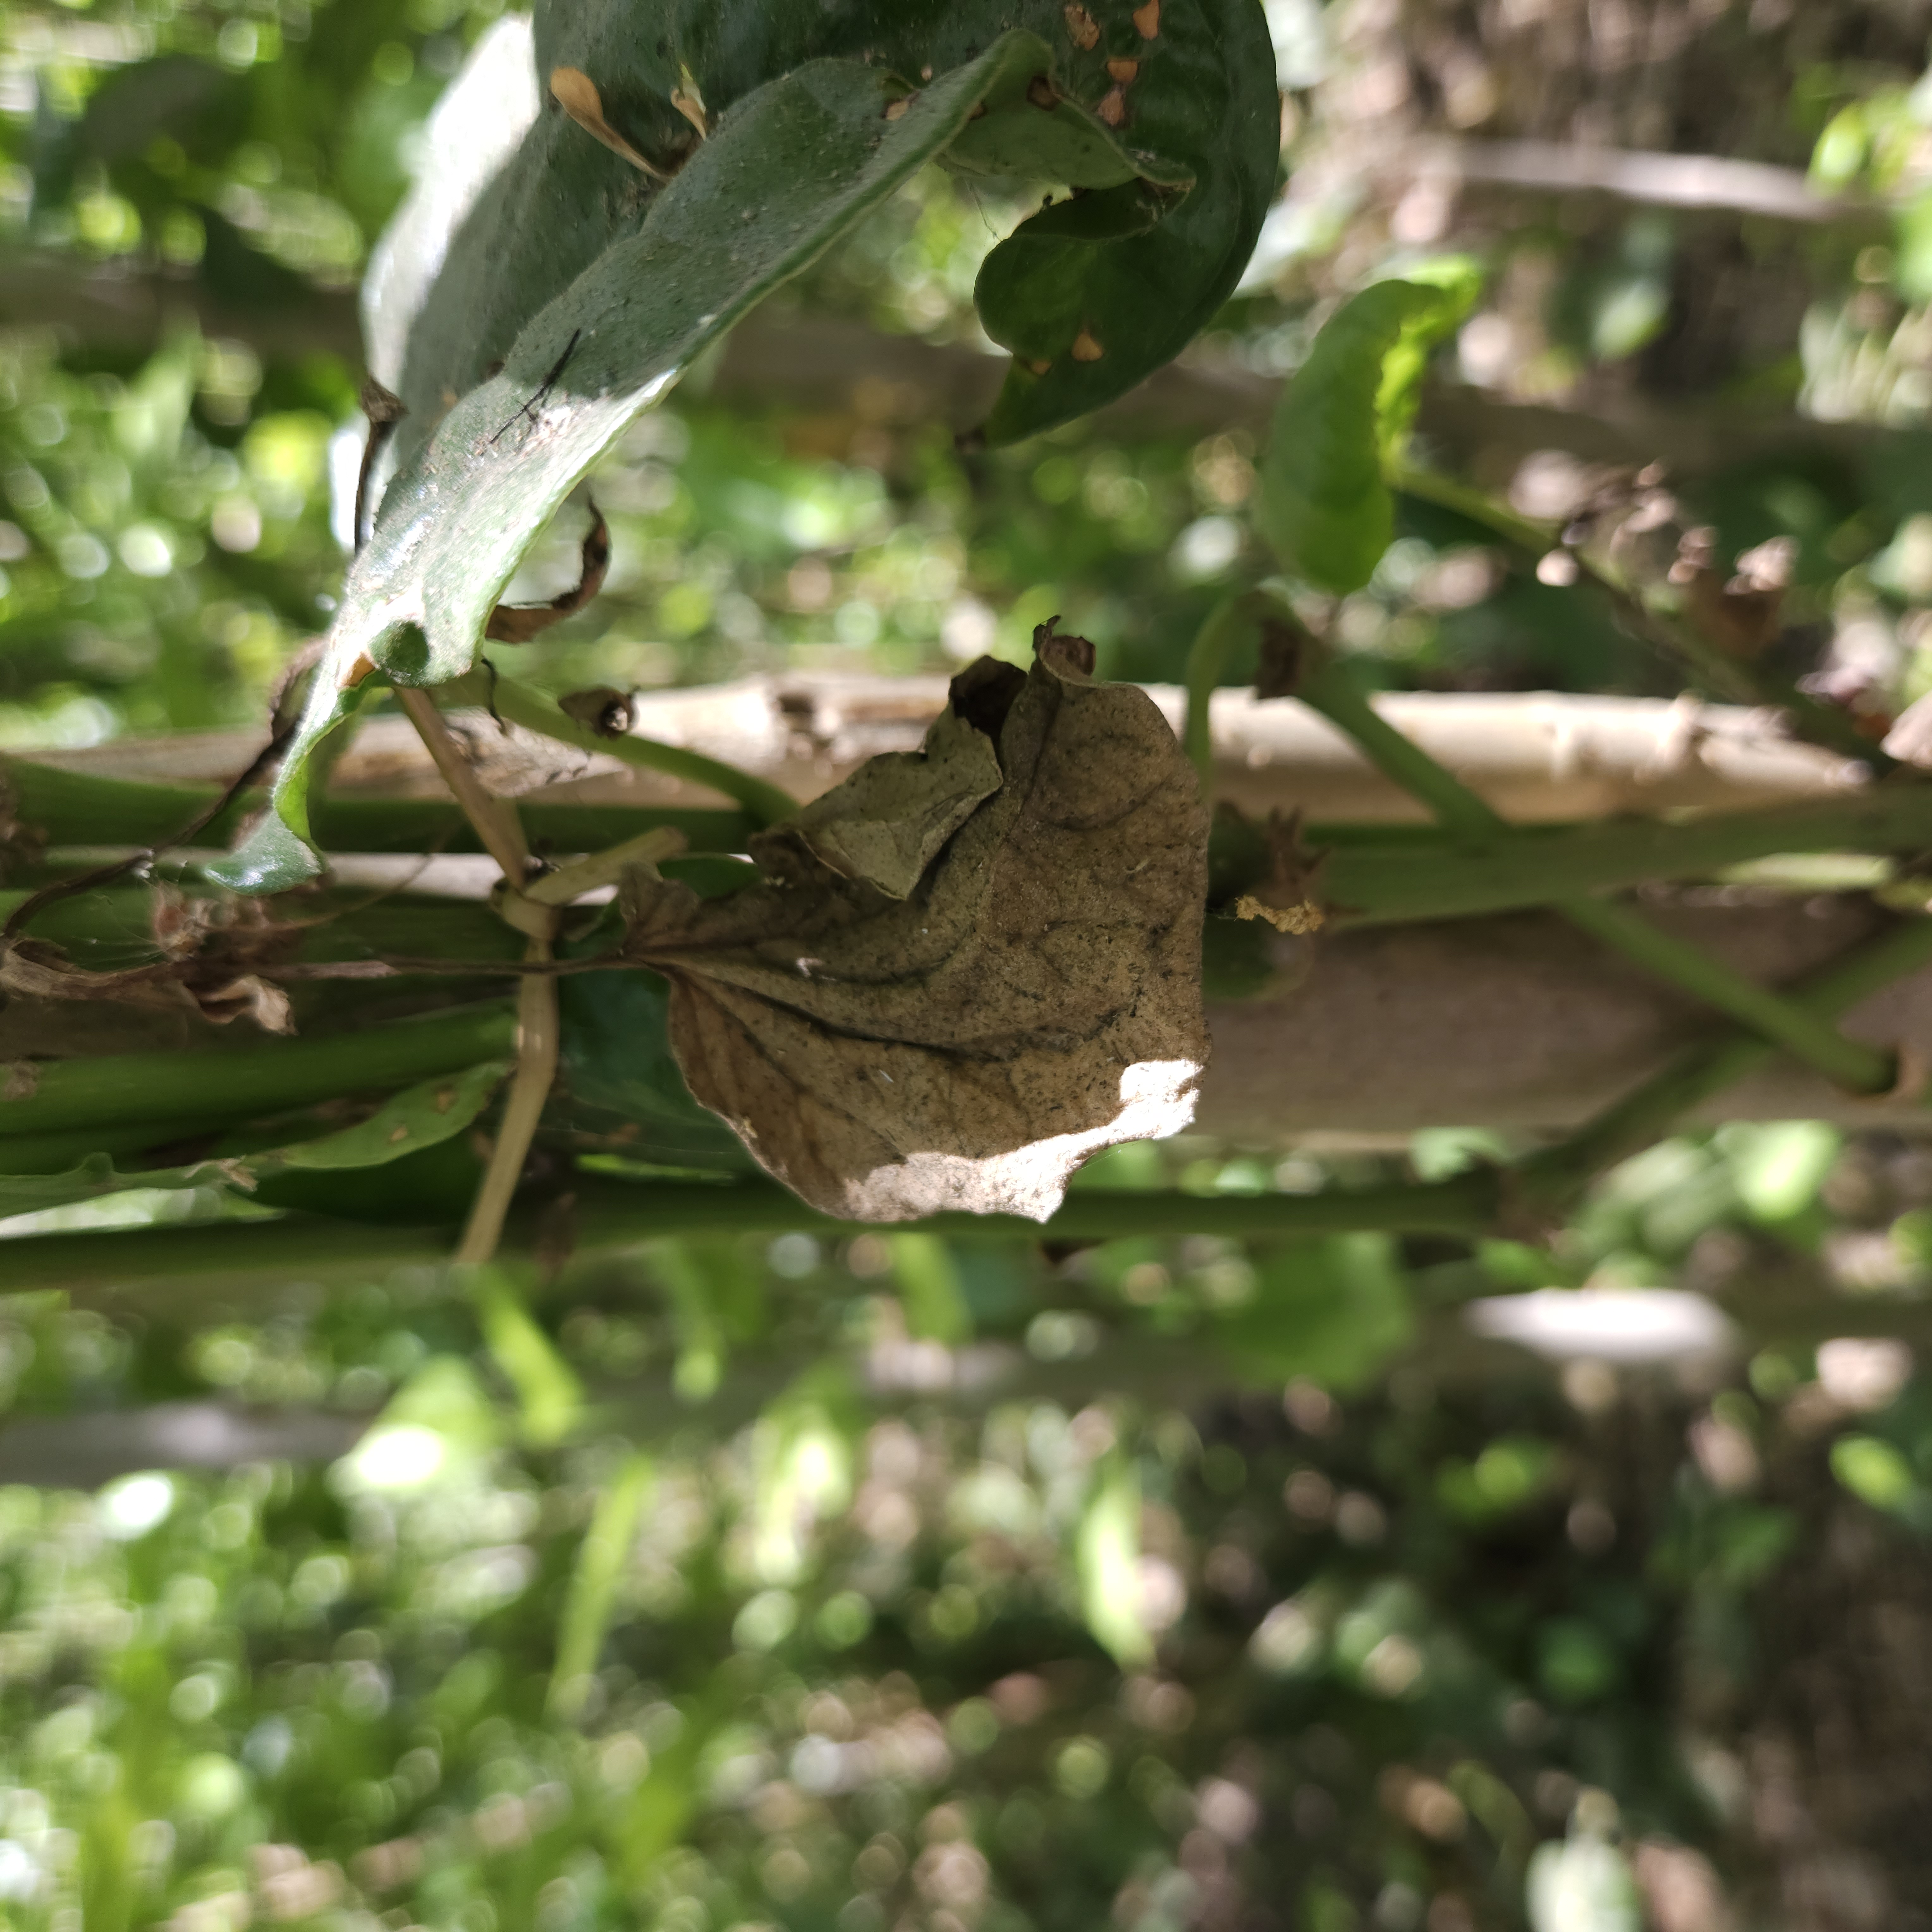
Label: Dried